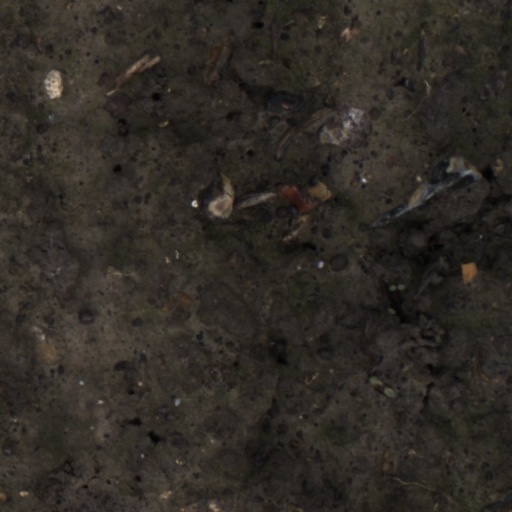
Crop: wheat